Biomolecular engineering

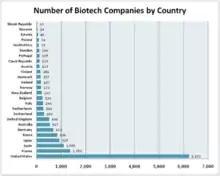
Graph showing number of biotech companies per country

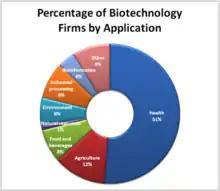
Graph showing percentages of biotech firms by application

Biomolecular engineering is an extensive discipline with applications in many different industries and fields. As such, it is difficult to pinpoint a general perspective on the Biomolecular engineering profession. The biotechnology industry, however, provides an adequate representation. The biotechnology industry, or biotech industry, encompasses all firms that use biotechnology to produce goods or services or to perform biotechnology research and development. In this way, it encompasses many of the industrial applications of the biomolecular engineering discipline. By examination of the biotech industry, it can be gathered that the principal leader of the industry is the United States, followed by France and Spain. It is also true that the focus of the biotechnology industry and the application of biomolecular engineering is primarily clinical and medical. People are willing to pay for good health, so most of the money directed towards the biotech industry stays in health-related ventures.